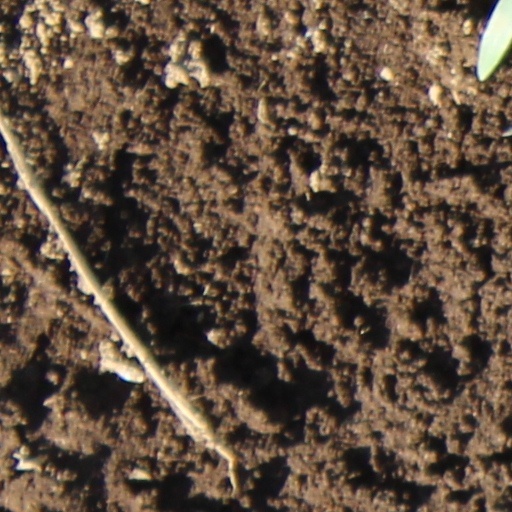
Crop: wheat